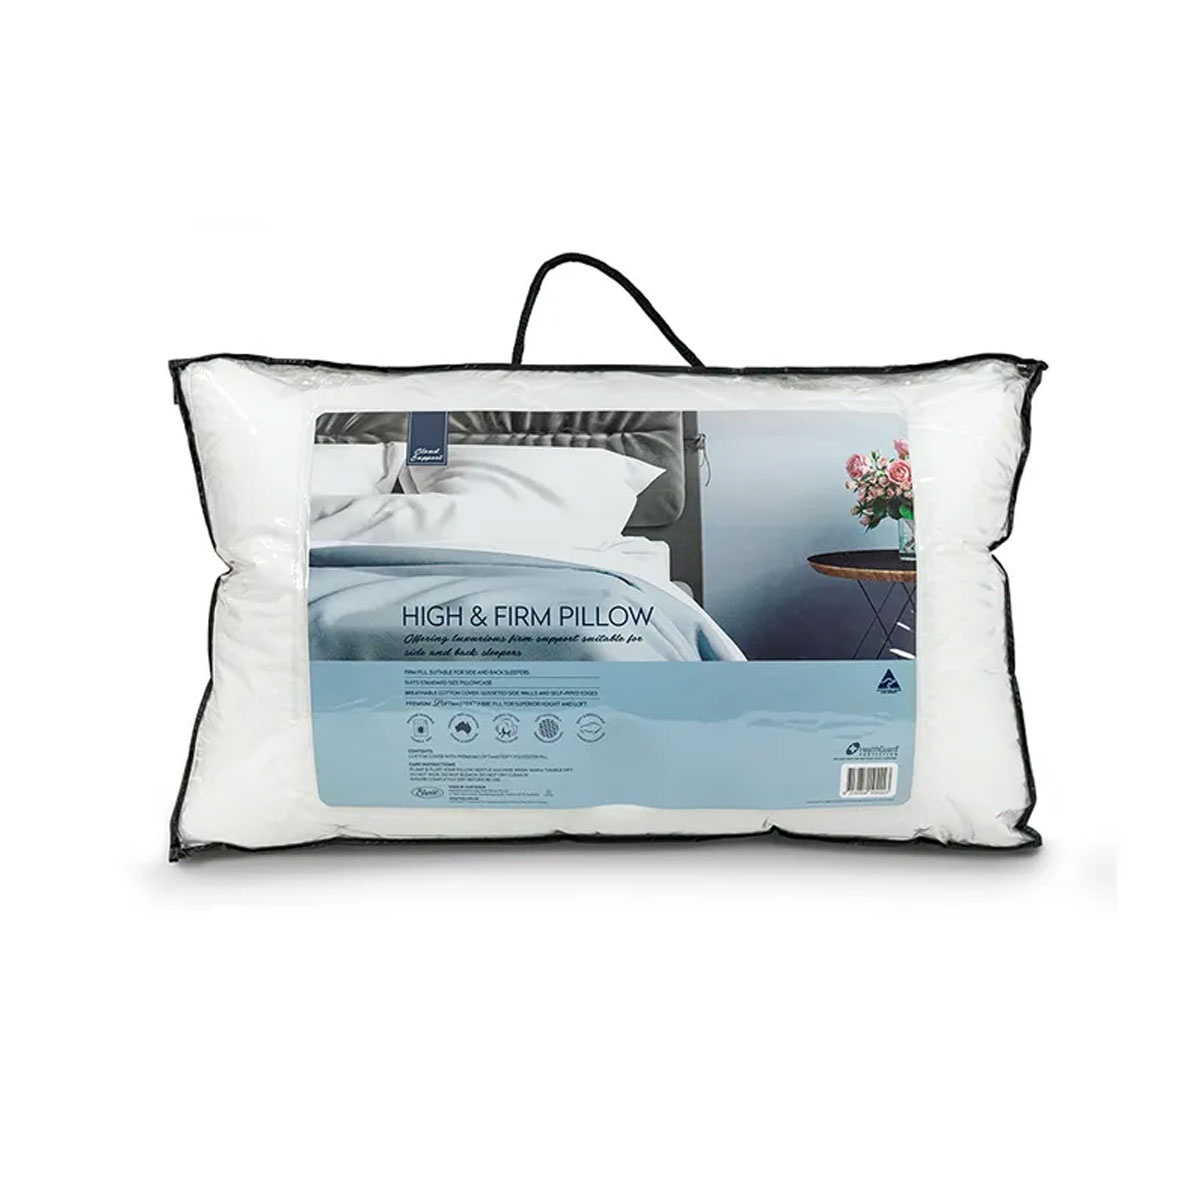
Easyrest Cloud Support High & Firm Pillow 66 x 41 x 15 cm
Brand: Health Wholesale
The Cloud Support High Firm Pillow 66 x 41 x 15 cm by Easyrest offers firm support which is suitable for side and back sleepers. This pillow is a true High and Firm pillow. Premium performance filling for superior loft and height. The fibre is breathable and resilient, keeping is shape even after extended use. Approx 15cm Height. Features: Approx 15cm Height Firm Fill, Suitable for Side and Back Sleepers Suits Standard Size Pillowcase Breathable Cotton Cover Gusseted Side Walls and Self-Piped Edges Superior Height and Loft Made In Australia Healthguard Treated to Help Create a Healthy Sleeping Environment, Which Is Anti-Dust Mite, Anti-Bacterial and Hypoallergenic OEKO-TEX Confidence in Textiles Set Includes: 1 x Standard Pillow - 66 x 41 x 15 cm Fabrication: Cover: Cotton Fill: Premium LoftMaster polyester Care Instructions: Machine Washable See label for detailed instructions before first use Delivery excludes the postcode: 4875
Category: Home & Garden > Linens & Bedding > Bedding > Pillows